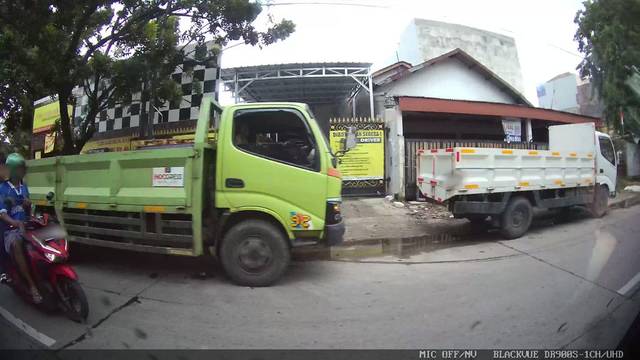
Region: Indonesia
Coordinates: -6.115, 106.892